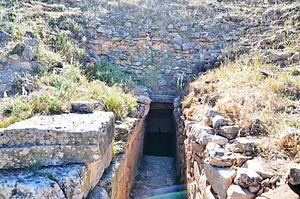
À l'époque qui s'étend de 429 à 671, c'est-à-dire du départ des Romains jusqu'à l'invasion Arabe, il y avait, dans l'Ouest algérien, des roitelets à la tête de principautés. Tels seraient les rois berbères enterrés dans les Djeddars près de Frenda et dont la capitale parait avoir été Tsinouna This is a photo of a monument in Algeria identified by the ID 14-001
La wilaya de Tiaret est une wilaya algérienne située à l'ouest du pays dans la région des hauts plateaux. C'est une région à vocation agro-pastorale.